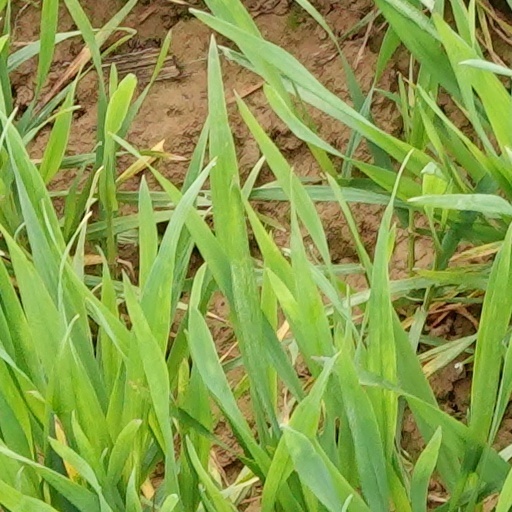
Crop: wheat